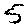
Label: 5